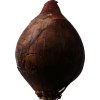
Label: red_onion